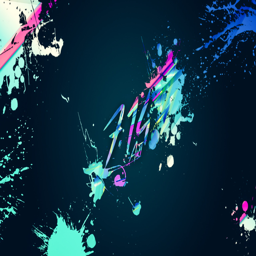
digital art selected for the #